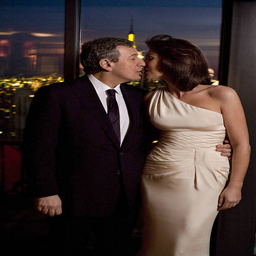
woman and businessperson during their wedding reception .